Louis Loewe

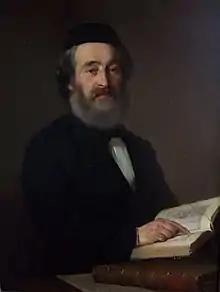
Portrait of Louis Loewe painted by Michael Angelo Pittatore (1825–1903) in 1871. This painting was commissioned by Sir Moses Montefiore (1784–1885) to be hung in the lecture hall of Ohel Moshe ve-Yehudit College at Ramsgate where Loewe was Principal.

He served as principal and director of Judith Theological College for twenty years;